Small Miracle

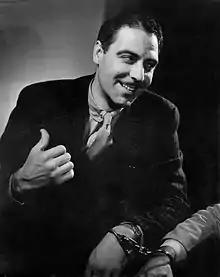
Joseph Calleia as Tony Mako in "Small Miracle"

"The New Yorker" called "Small Miracle" "a very satisfactory melodrama with Joseph Spurin-Calleia as the pleasantest murderer you ever saw."